Pronunciation of GIF

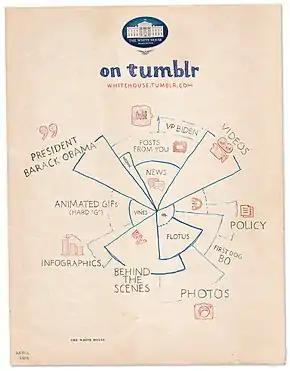
Refer to the caption

In May 2013, Wilhite was presented with a lifetime achievement award at the annual Webby Awards honoring excellence on the Internet. Upon accepting the award at the ceremony, Wilhite displayed a five-word slide that simply read, in all caps: "It's pronounced 'jif' not 'gif. Here, "jif" refers to the soft "g" pronunciation. Following the speech, Wilhite told "The New York Times": "The "Oxford English Dictionary" accepts both pronunciations. They are wrong. It is a soft "g" ... End of story."